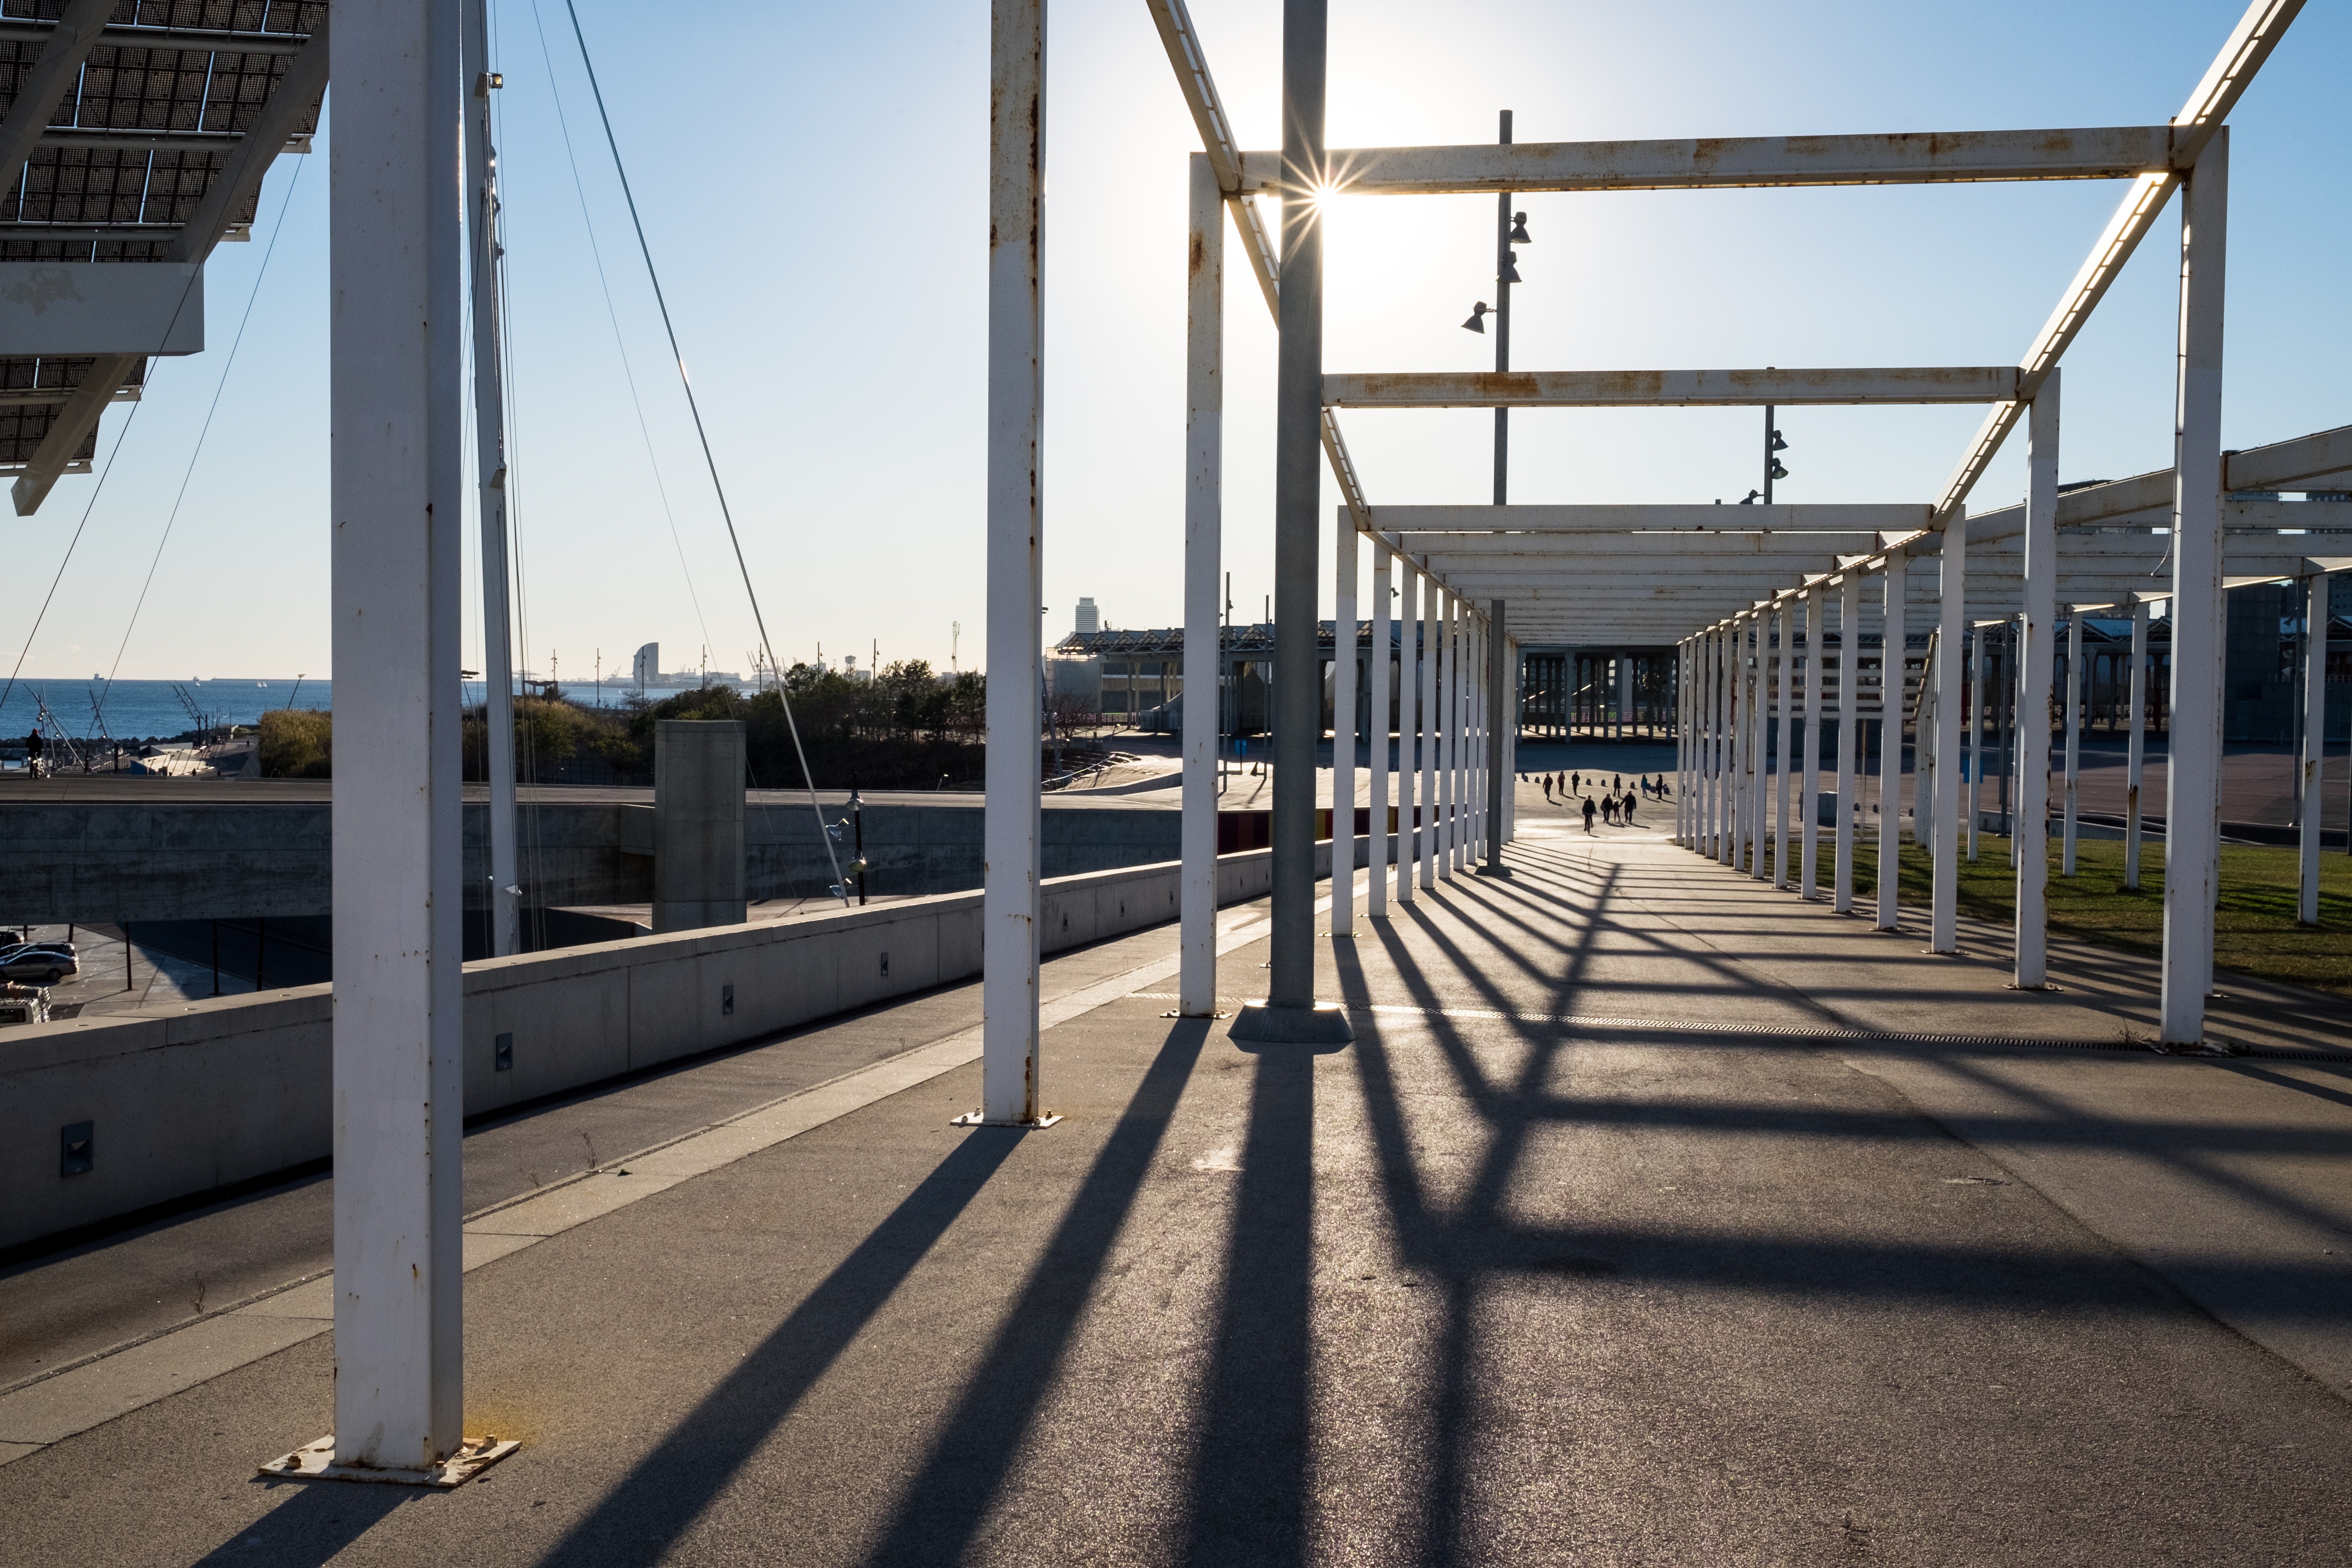
light, architecture, structure, sun, bridge, walkway, transport, vehicle, shadow, barcelona, public transport, forum, sport venue